Salt Lake City

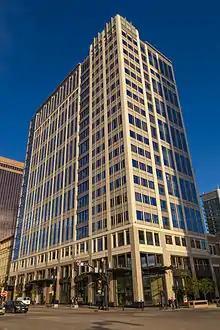
Zions Bancorporation headquarters in Salt Lake City

Downtown Salt Lake City has been a hub of commerce for the Intermountain West and its architecture reflects this history. Main Street, which was the primary commercial avenue for the city in the late 19th and early 20th centuries, anchors the historic core of the downtown area that begins at the Salt Lake Temple and concludes at the City and County Building. Halfway between those two structures, the Walker Center, at the corner of Main and 200 South, was built in 1912 and was the tallest building between Chicago and San Francisco upon its completion. Other extant pre-war structures include the Kearns Building, Hotel Monaco, the First Security Building, the Joseph Smith Memorial Building (formerly Hotel Utah), the Boston and Newhouse Buildings, the Utah State Capitol, and the Clift Building. Salt Lake City has two historic passenger rail depots, the Denver and Rio Grande Western Depot and the Union Pacific Depot, the latter of which now anchors the Gateway district. Salt Lake City lost many significant structures to forces such as urban renewal in the 20th century, including the Dooly Building, designed by Louis Sullivan, the Hotel Newhouse, and the Salt Lake Theatre.